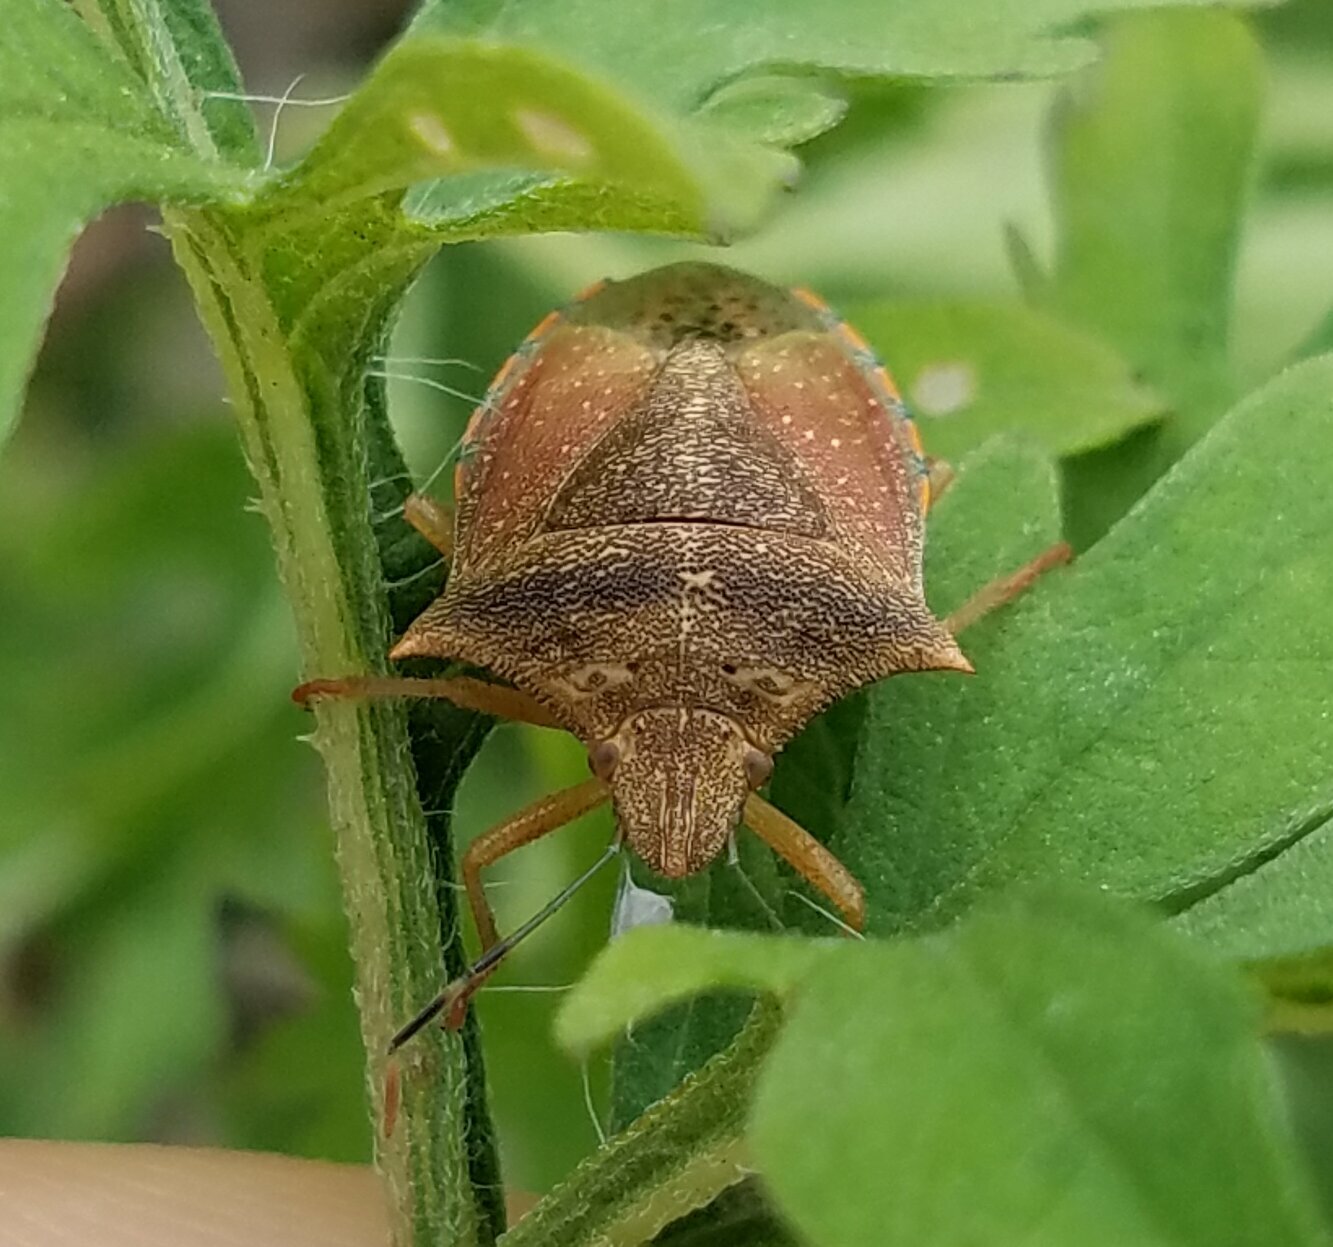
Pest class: stink_bug